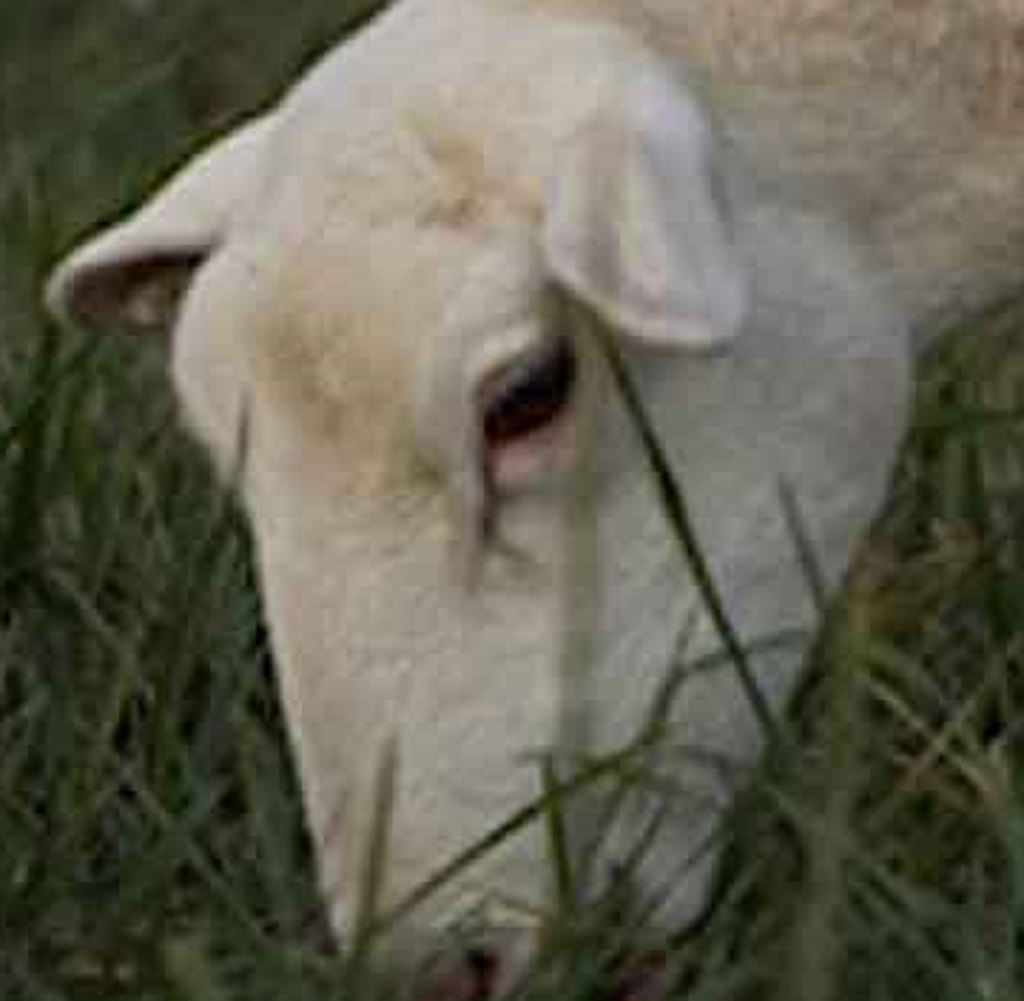
Label: no pain